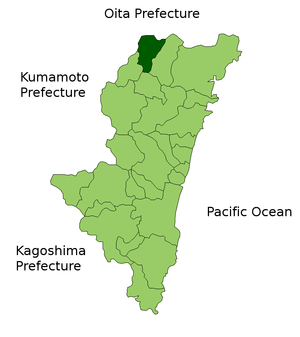
Takachiho est un bourg du district de Nishiusuki, au Japon.